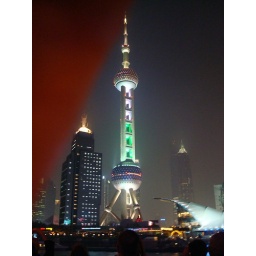
If Shanghai had a corporate symbol, it would be this TV tower near the Huangpu River.